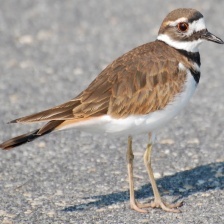
Species: KILLDEAR
Scientific name: CHARADRIUS VOCIFERUS